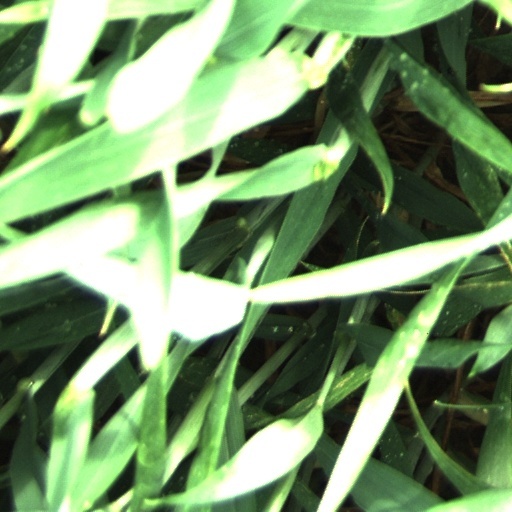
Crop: wheat